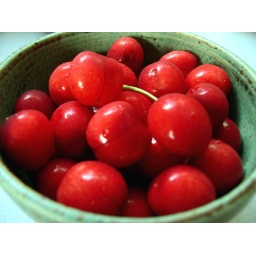
Summer cherries in a &amp;quot;cushing blue green&amp;quot; bowl I made.